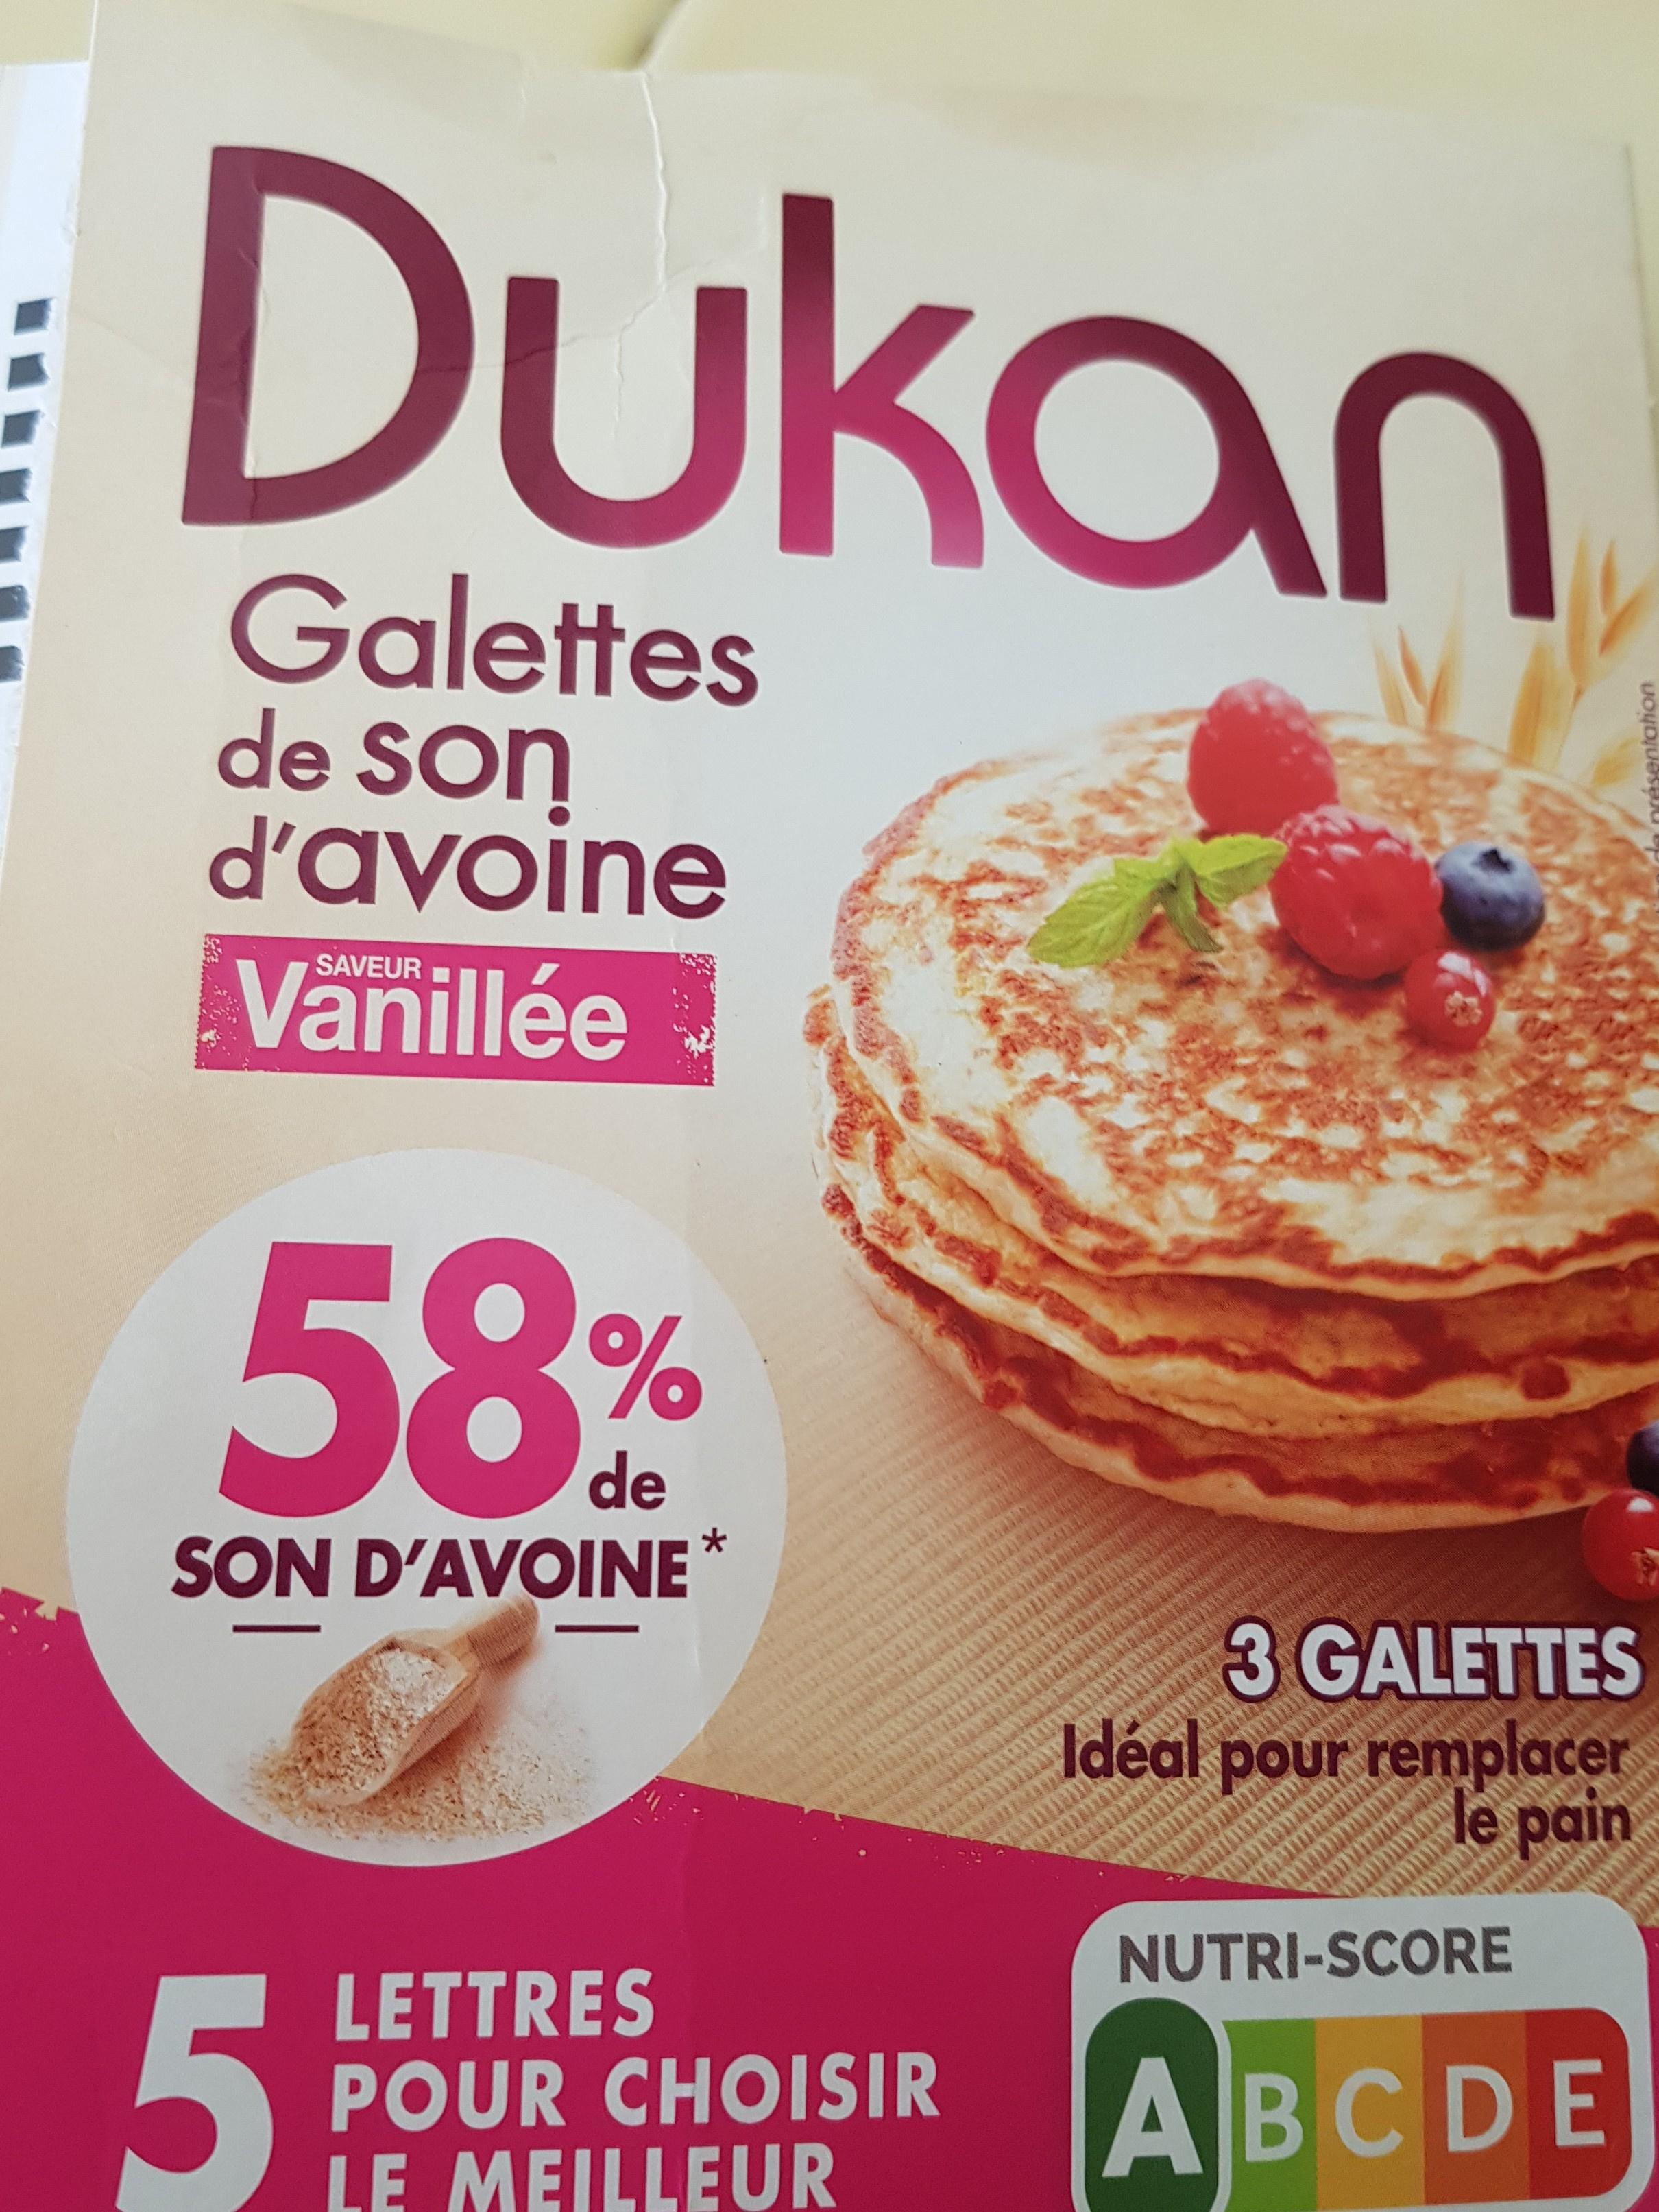
Nutri-Score label: nutriscore-a